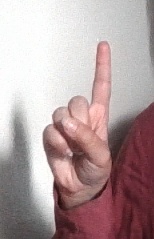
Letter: bb